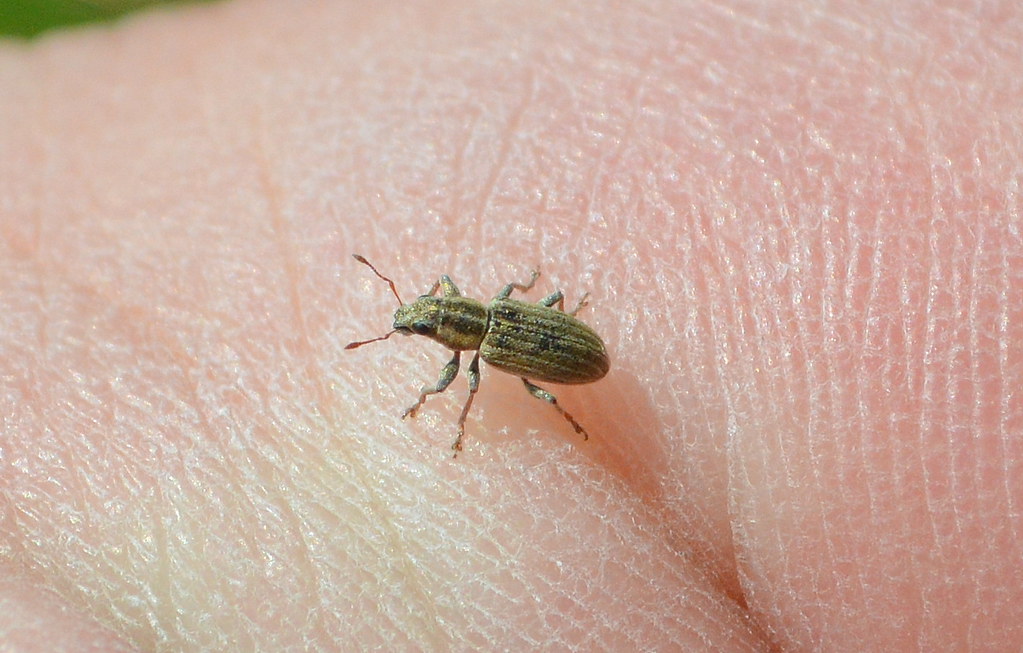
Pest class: pea_leaf_weevil